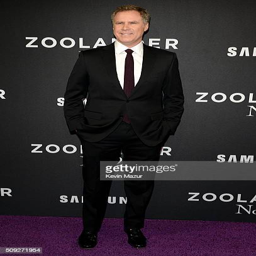
comedian attends the world premiere